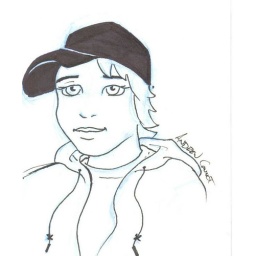
A nice boy named in a bar in Doylestown, PA drew this and was nice enough to give it to me.